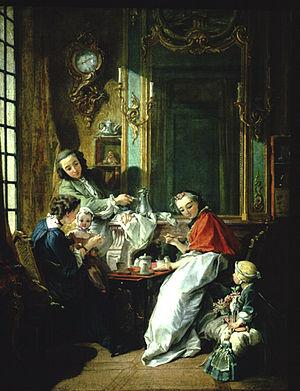
1738 est une année commune commençant un mercredi.